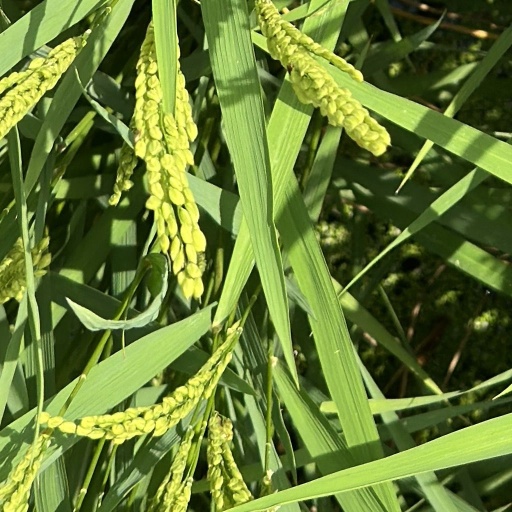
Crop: rice